Plant blindness

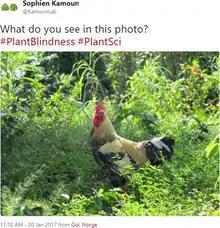
Tweet from Tunisian biologist Sophien Kamoun

Plant blindness or plant awareness disparity is a proposed form of cognitive bias which, in its broadest meaning, is a human tendency to ignore plant species. This includes such phenomena as not noticing plants in the surrounding environment, not recognizing the importance of plant life to the whole biosphere and to human affairs, a philosophical view of plants as an inferior form of life to animals, and the inability to appreciate the unique features or aesthetics of plants. Related terms include plant‐neglect, zoo-centrism, zoo‐chauvinism, or a lack of plant literacy.